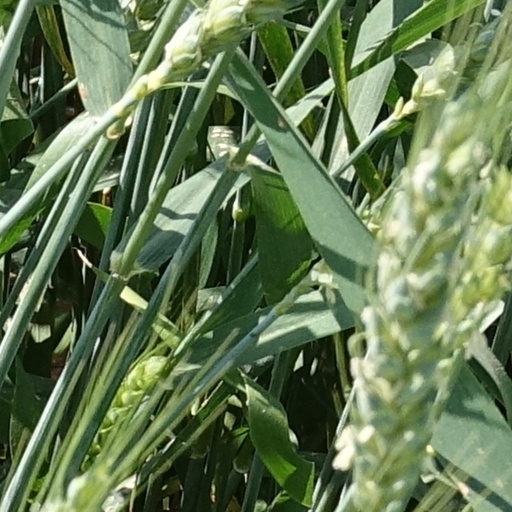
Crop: wheat